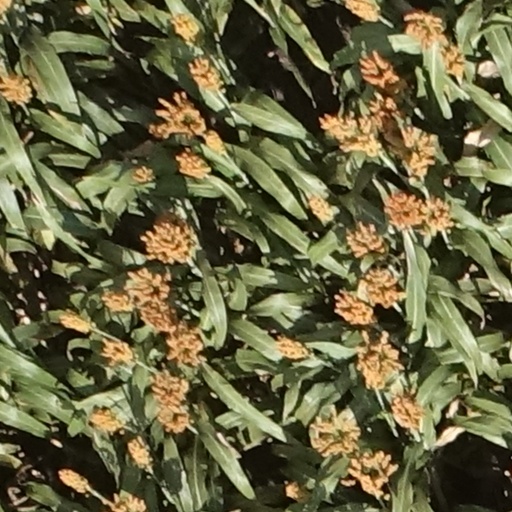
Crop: sorghum